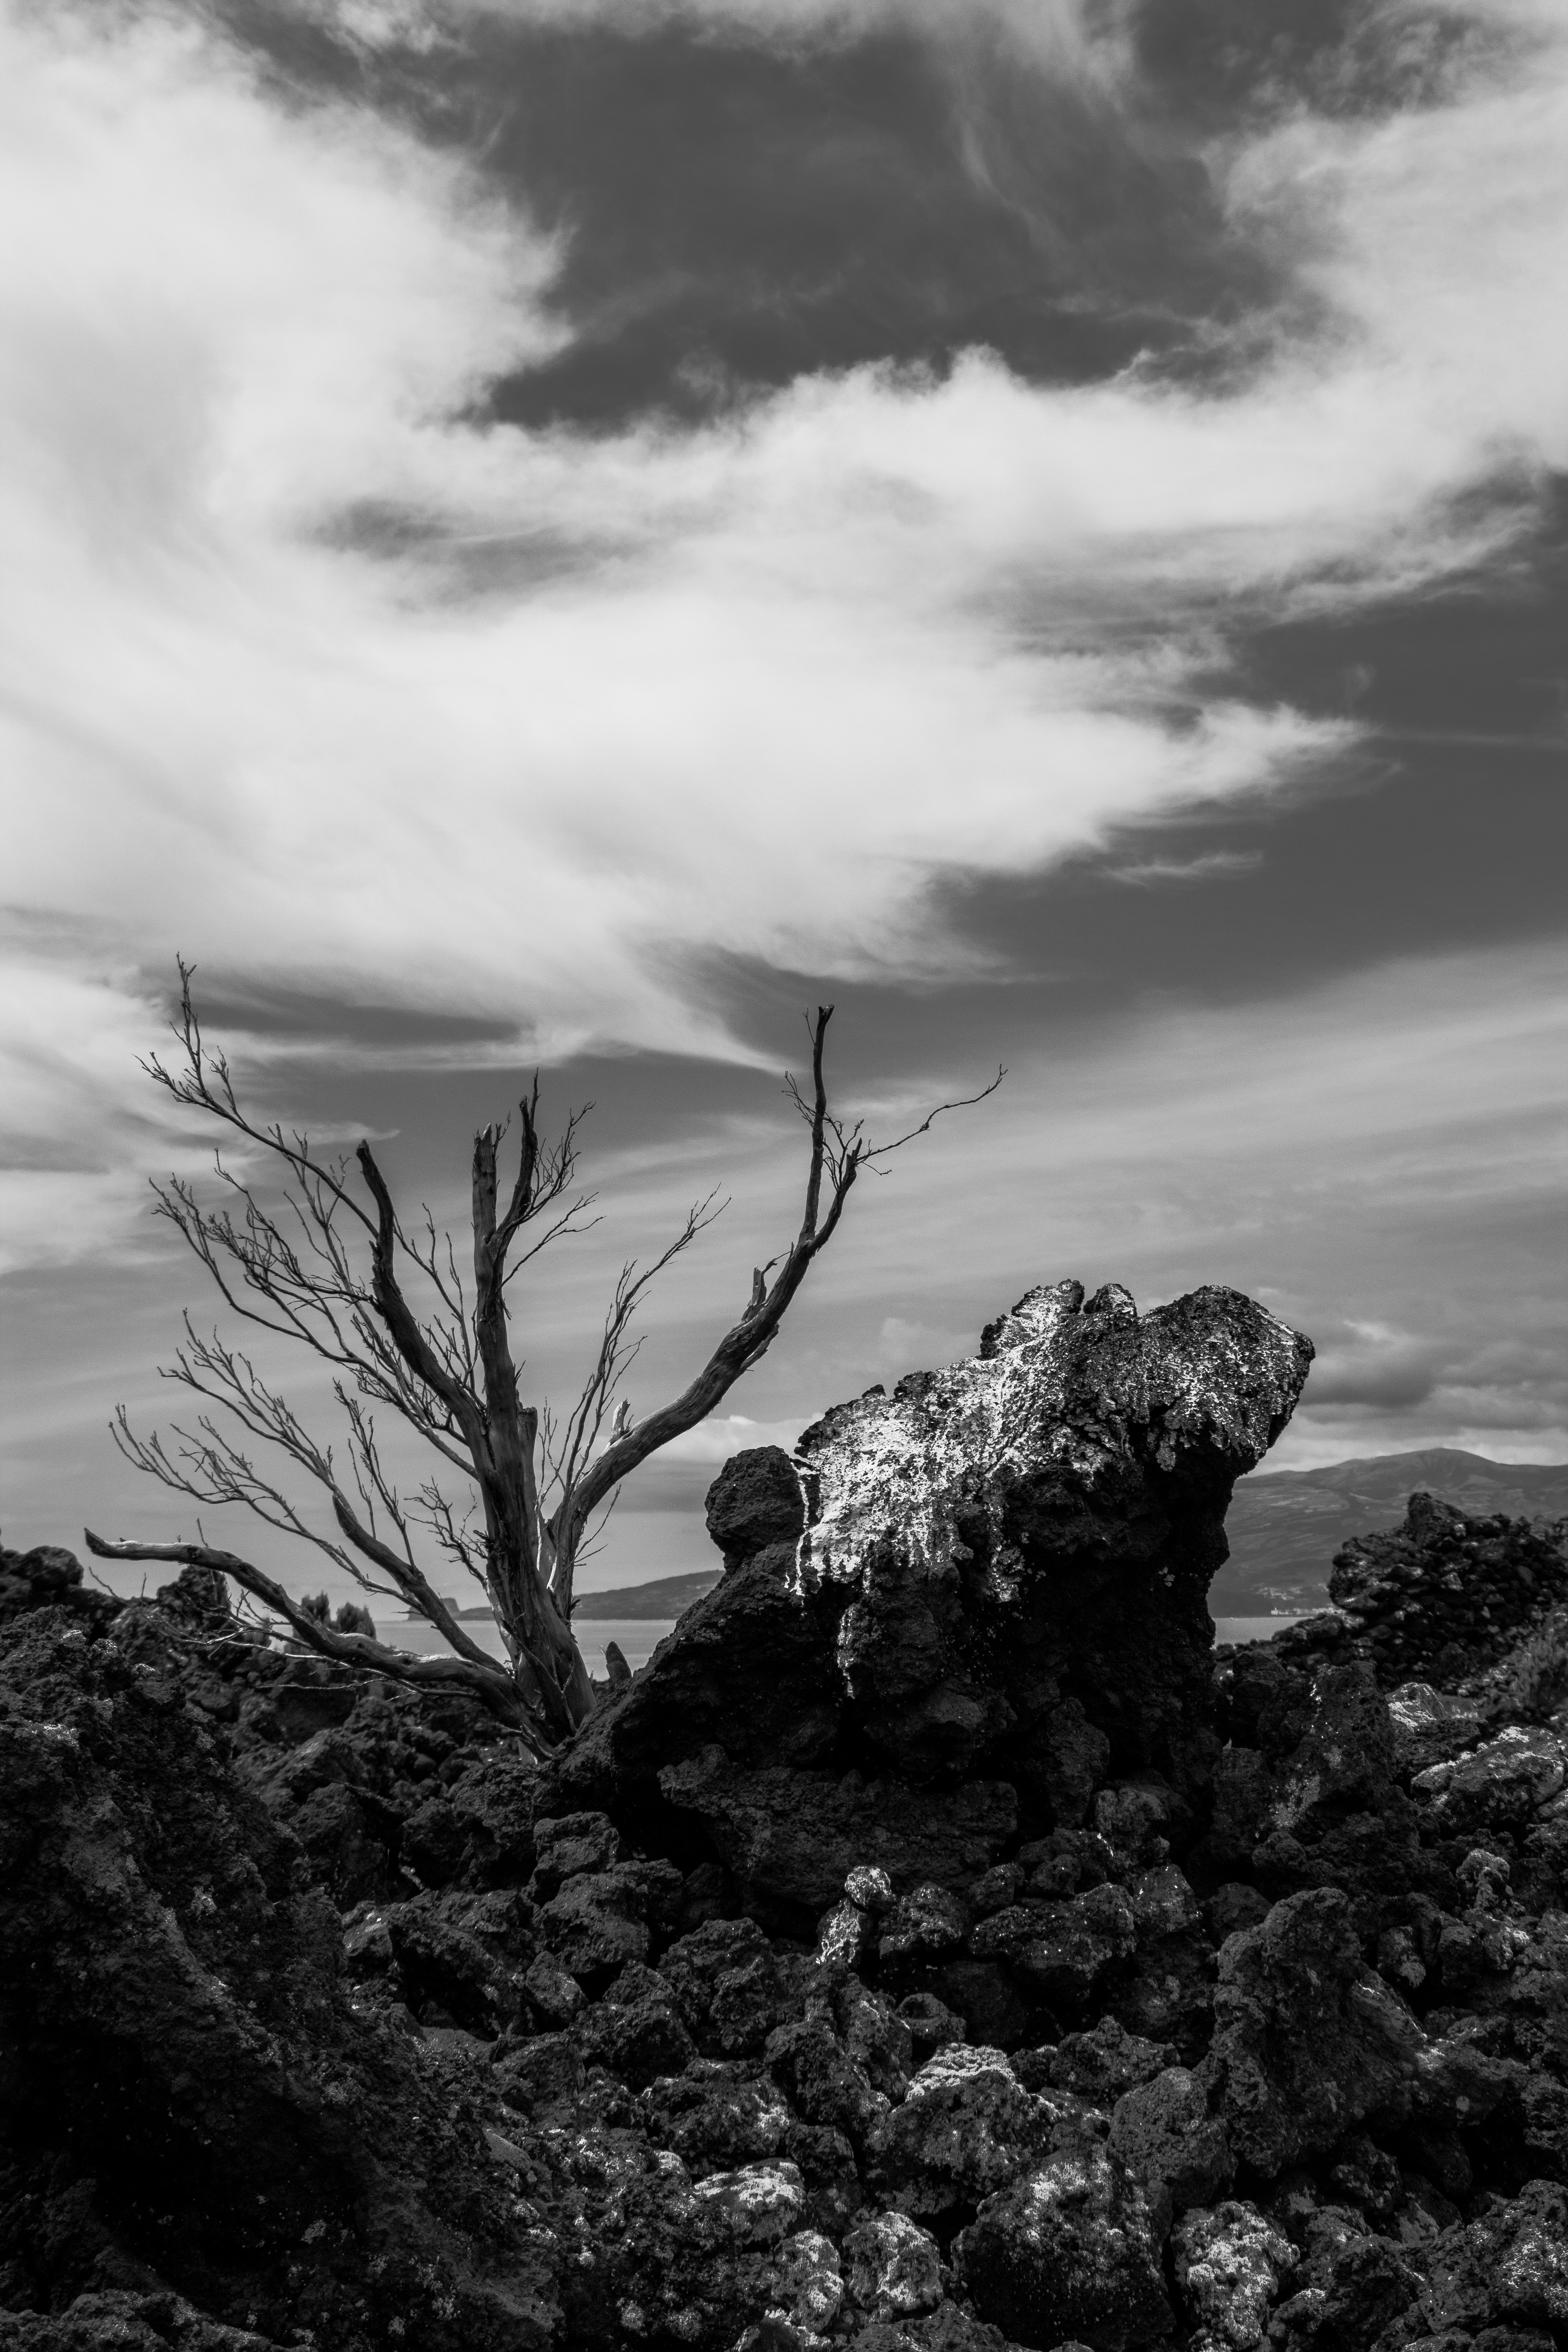
landscape, sea, coast, tree, nature, rock, horizon, mountain, cloud, black and white, sky, hill, wave, wind, darkness, black, monochrome, monochrome photography, atmospheric phenomenon, woody plant